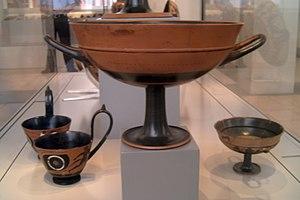
Dans la Grèce antique, une kylix est un vase peu profond et évasé utilisé pour déguster du vin lors des symposia.